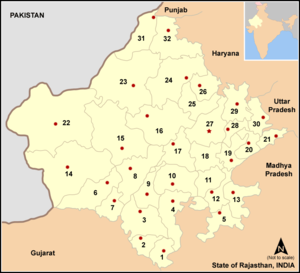
Bhilwara (distrikt)
10: Bhilwara-distriktet i Rajasthan
Bhilwara er et distrikt i staten Rajasthan i det nordlige Indien. Byen Bhilwara er distriktets hovedby.